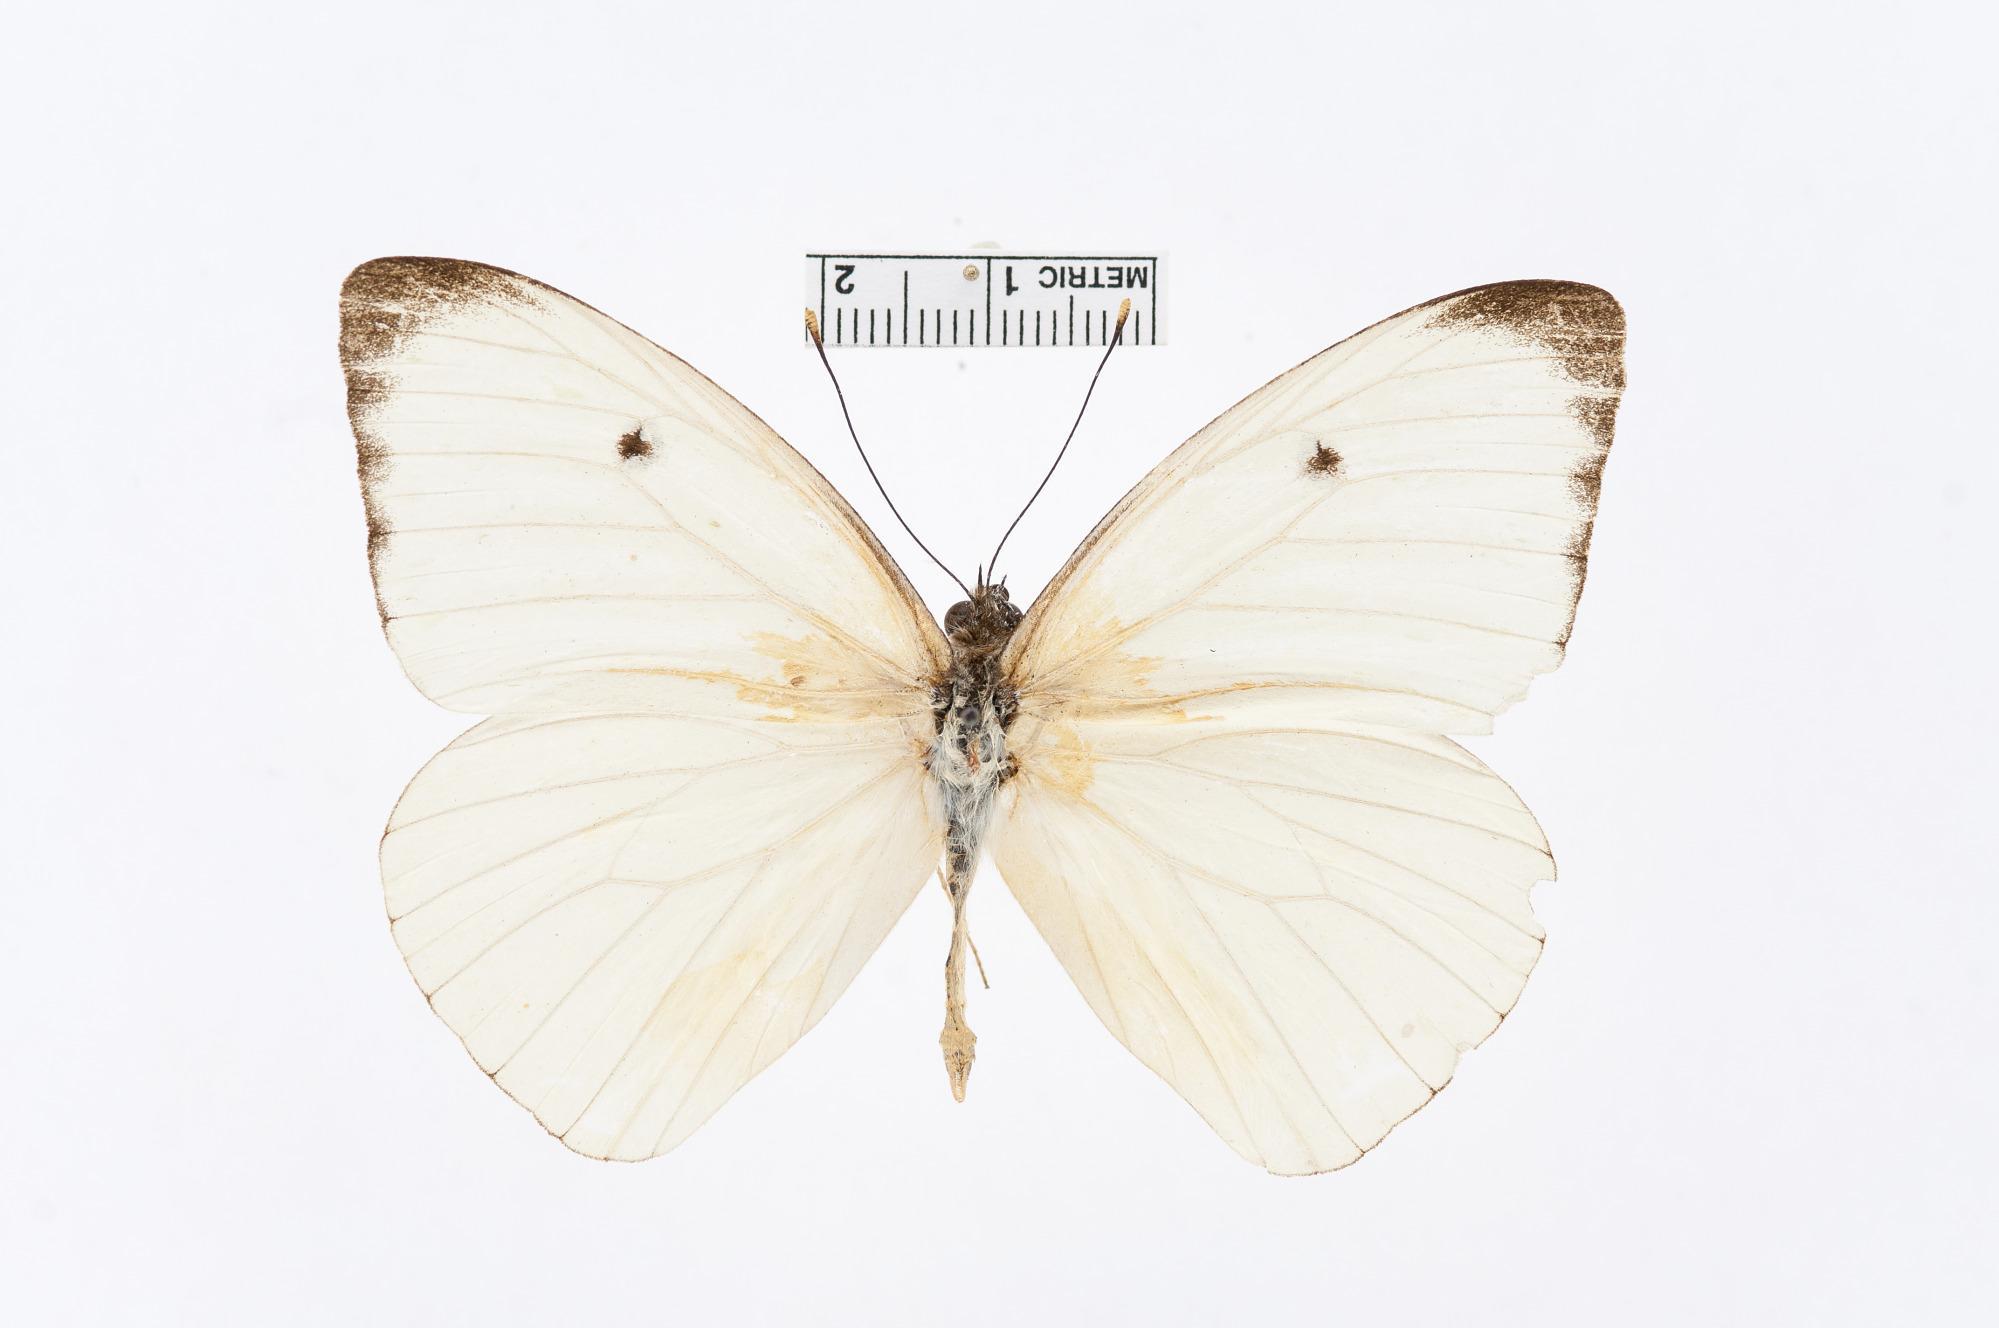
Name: Pieris limona
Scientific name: Pieris limona Schaus, 1913
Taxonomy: Animalia, Arthropoda, Insecta, Lepidoptera, Pieridae, Pierinae
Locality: Limon, Costa Rica